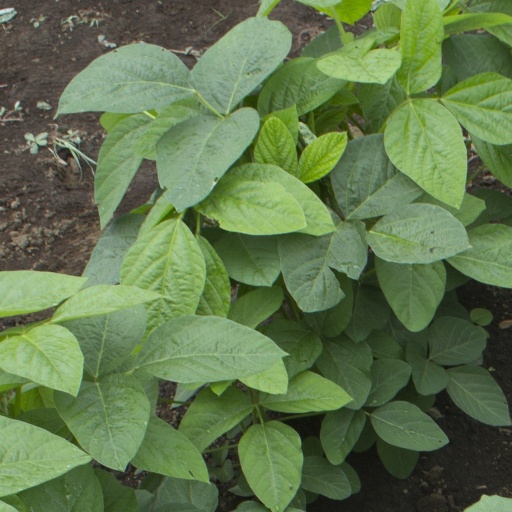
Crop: soybean